Probal Rashid

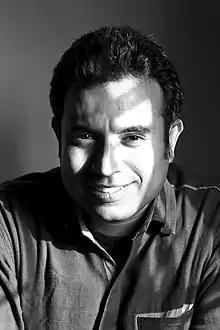

Probal Rashid (born 1979) is a Bangladeshi documentary photographer and photojournalist based in Washington, D.C. He is a contributor photographer at Getty images. His work has appeared in several magazines and newspapers.